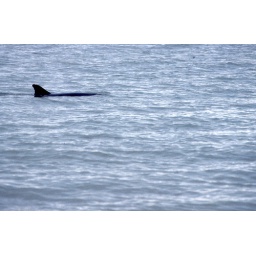
Dolphin in the water off the coast in Florida. February, 1992